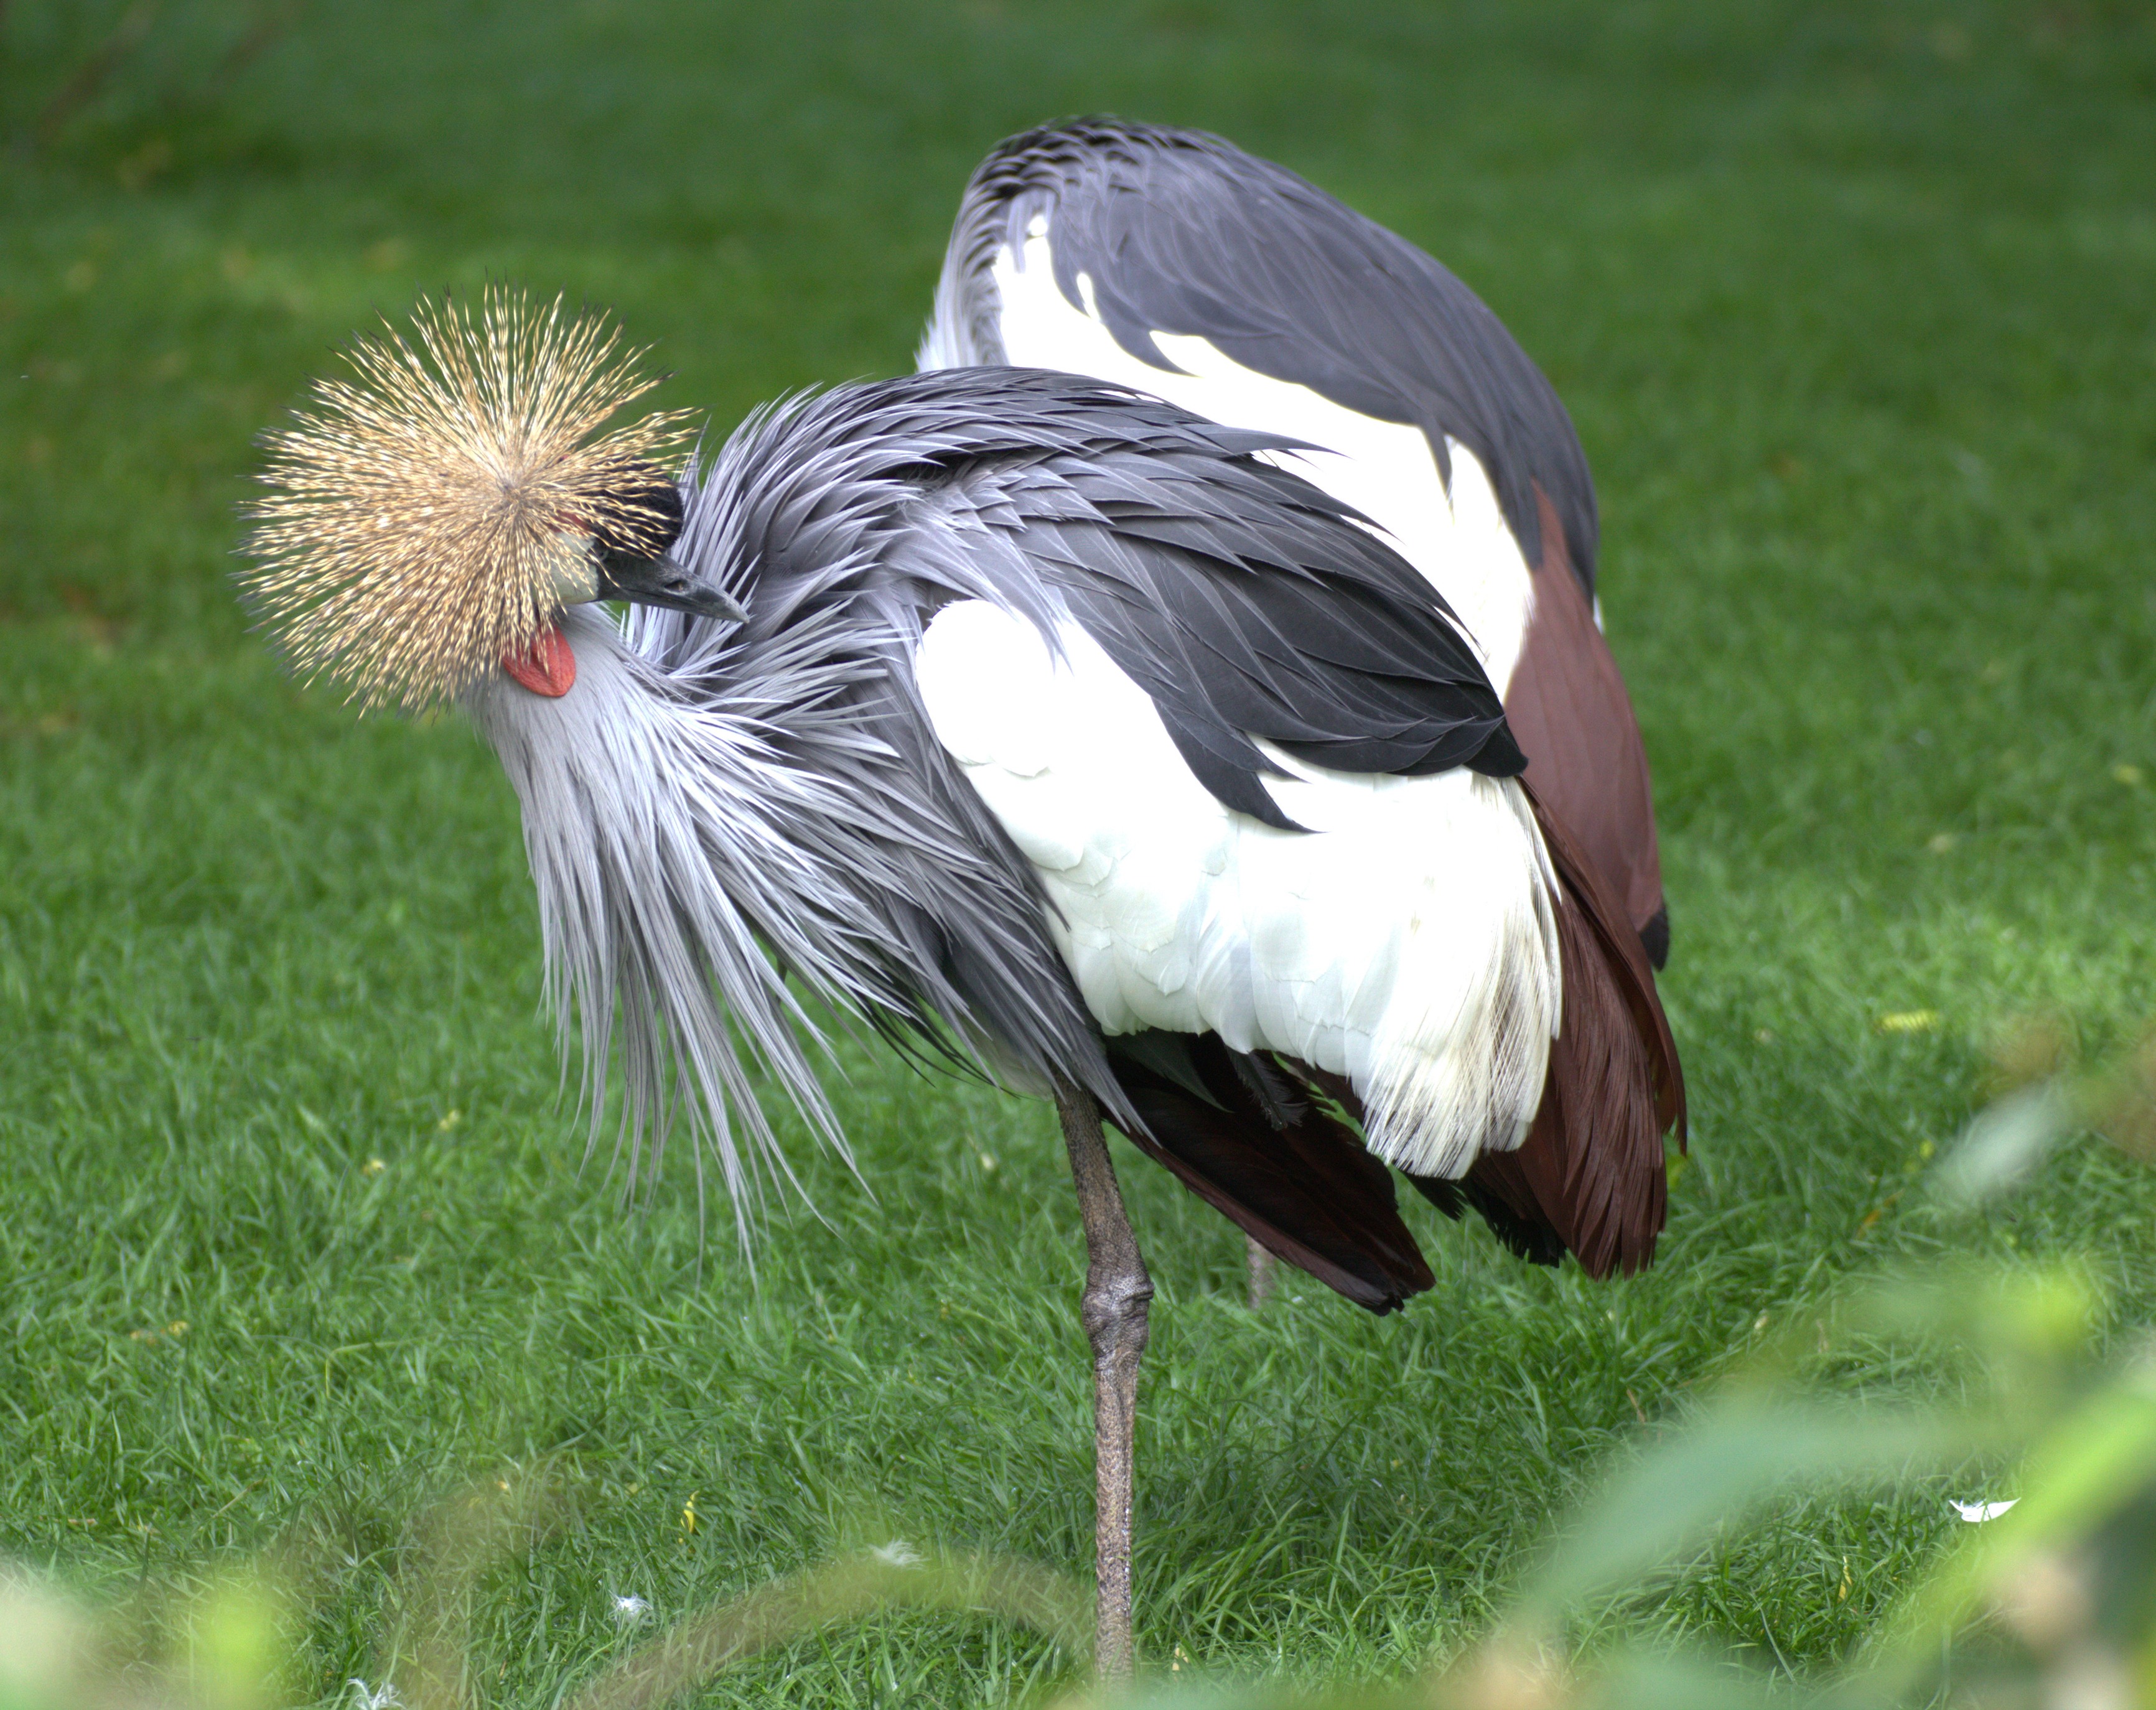
bird, wing, wildlife, beak, fauna, stork, vertebrate, crane, animal world, white stork, grey crowned crane, ciconiiformes, crane like bird, eastern crowned crane